United States men's national rugby union team

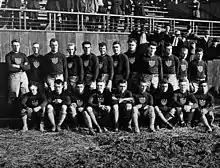
The USA side that played Australia at California Field during the "Wallabies" 1912 tour of Canada and the U.S.

The first recorded rugby game in the U.S. was played in May 1874 when local Harvard University hosted Canadian McGill University. The game sparked an interest on college campuses nationwide. In 1876 Yale, Harvard, Princeton, and Columbia formed the Intercollegiate Football Association, which largely used the rugby code. In 1886 Harvard's Oscar Shafter Howard introduced these rules to the campus of the University of California, Berkeley.